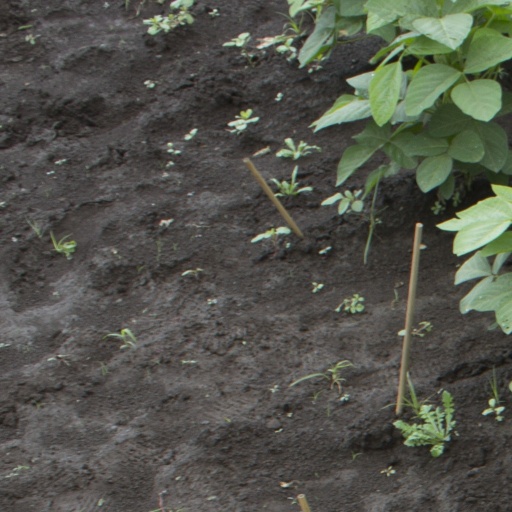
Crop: soybean